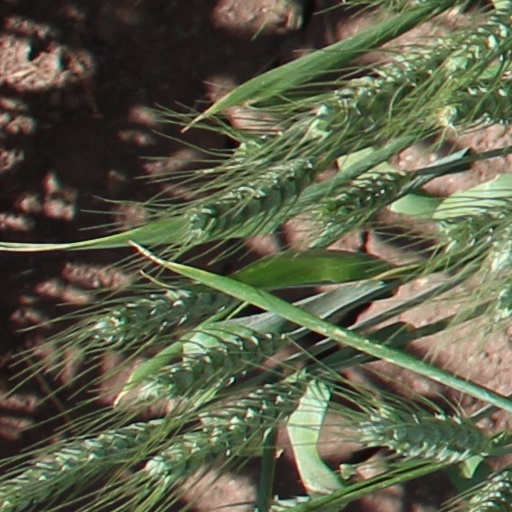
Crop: wheat